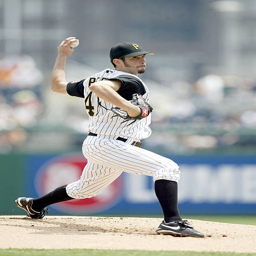
baseball player in action against sports team .